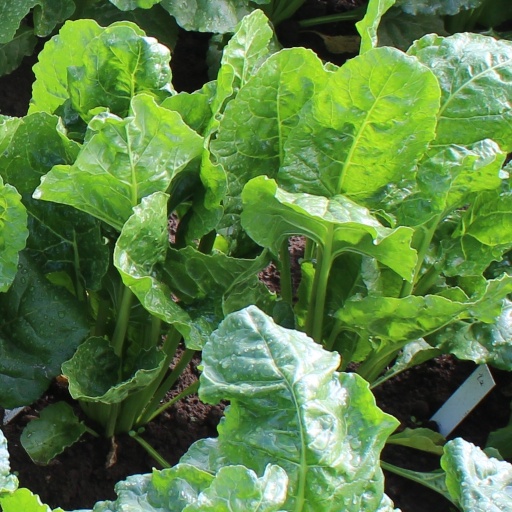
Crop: sugar beet